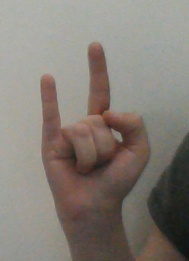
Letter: la